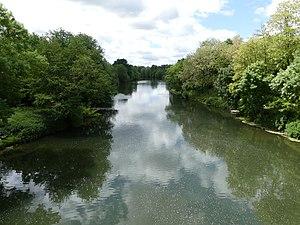
L'Isle en aval du pont de la route départementale 121, entre Gours (à gauche) et Saint-Antoine-sur-l'Isle (à droite), Gironde, France.
Moulin-Neuf est une commune française située dans le département de la Dordogne, en région Nouvelle-Aquitaine.
Gours est une commune française située dans le département de la Gironde, en région Nouvelle-Aquitaine.